Frome Hoard

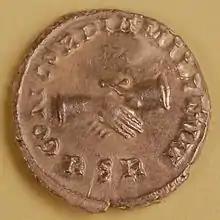
Reverse of a Carausius silver denarius from the Hoard, showing two clasped hands (symbolising the unity of the ruler and the army), alongside the abbreviation 'RSR'. This alludes to a line from Virgil's Eclogues - "Redeunt Saturnia Regna" or "The Golden Ages have returned".

The coins comprise 67 separate types, and date from the period 253 to 305. The vast majority of coins are made from bronze, but five are made from solid silver.